Eidgah

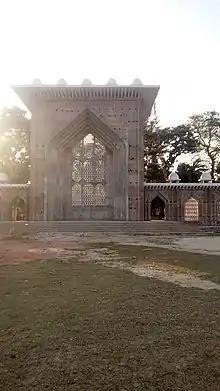
Gor-e-Shahid Eidgah in Dinajpur, Bangladesh.

When the Mughal Emperor Aurangzeb Alamgir ascended the throne in the year 1658, he decided to build a big Eidgah, on the outskirts of then Shahjahanabad now known as the walled city. Shahi Eidgah was built on an area of of land, surrounded by thousands of square yards of open grounds. The Shahi Eidgah complex has , which at any time can be used by 50,000 namazi. The main gate at the front side has also two small gates besides it for the entrance and exit of the devotees. The same pattern is followed on the north and south sides of the Shahi Eidgah.